The Pillars of Hercules (book)

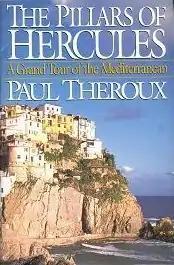
First edition (publ. Putnam)

The Pillars of Hercules: A Grand Tour of the Mediterranean is a travelogue written by the American travel writer and novelist Paul Theroux, first published 1995.